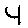
Label: 4